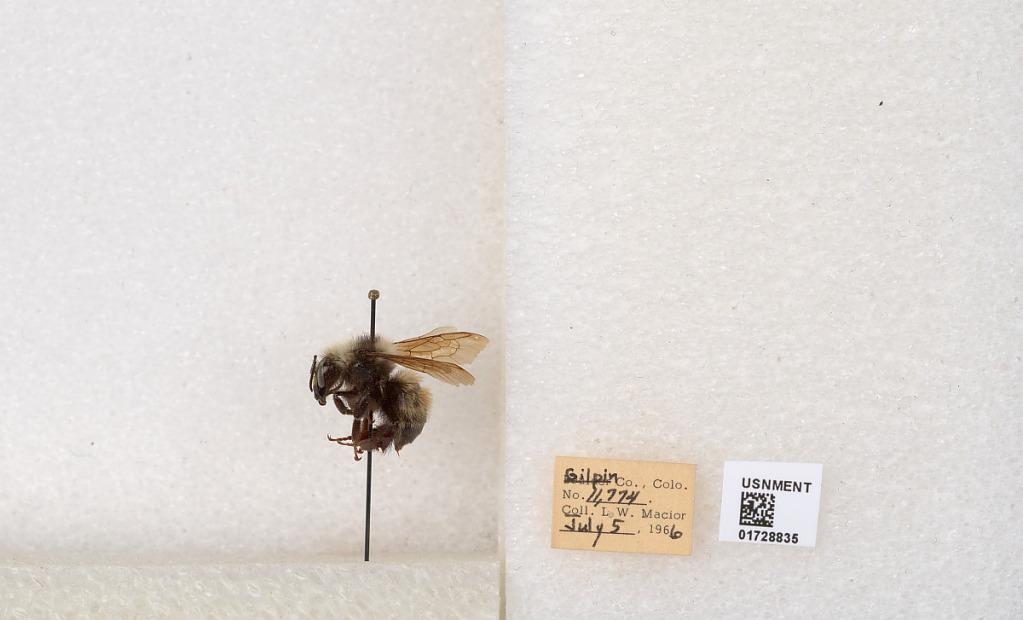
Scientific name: Bombus appositus Cresson
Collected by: L. Macior
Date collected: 1966-7-5
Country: United States
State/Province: Colorado
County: Gilpin
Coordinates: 39.8576, -105.523